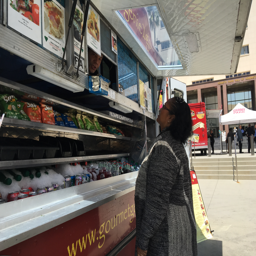
one of chefs takes the order of a customer .